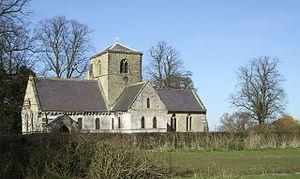
Emilia Lanier, née Bassano, est une poétesse britannique du XVIᵉ siècle. Elle est la première anglaise à s'affirmer comme une poétesse professionnelle par le biais de son seul et unique recueil de poèmes, Salve Deus Rex Judaeorum.